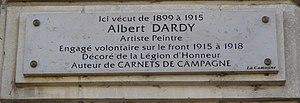
Plaque commémorant Albert Dardy, située au 31 rue Saint-Agnan à Cosne-Cours-sur-Loire (Nièvre, France). Créateur
Albert Dardy est un écrivain, paysagiste, architecte, inspecteur au service d'architecture de la Banque de France et soldat français. Il est connu pour ses Carnets de campagne.